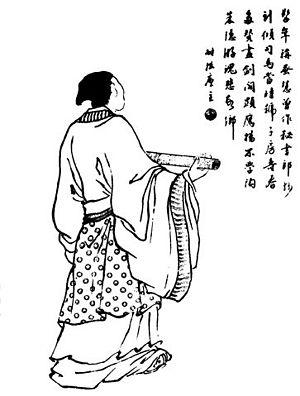
Zhong Hui, prénom social Shiji était un général, politicien et écrivain de la période des Trois Royaumes de Chine, au service du Royaume du Wei. Il était le jeune frère de Zhong Yao, le Grand Tuteur de la cour impériale du Wei, et était connu pour être intelligent, très perspicace et avoir été capable de lire très jeune. L'ascension de Zhong Hui commence dans les années 250, quand il devient un proche de Sima Zhao, le régent et dirigeant de facto du Wei. En 257-258, il conseilla Sima Zhao sur la meilleure façon de réprimer la troisième rébellion du Shouchun, ce qui lui valut un grand prestige par la suite. Avec l'aide de Sima, il monte rapidement en grade et devient une des figures clefs du gouvernement du Wei.